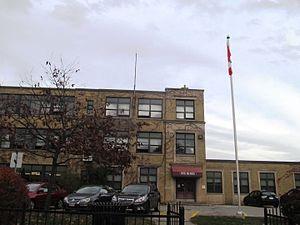
Neil McNeil, né le 23 novembre 1851 à Hillsborough en Nouvelle-Écosse et décédé le 25 mai 1934 à Toronto en Ontario, était un prélat catholique canadien. Il a été ordonné évêque en 1895. Il a été le vicaire apostolique de Ouest de Terre-Neuve à Terre-Neuve-et-Labrador de 1895 à 1910, l'archevêque de l'archidiocèse de Vancouver en Colombie-Britannique de 1910 à 1912 et l'archevêque de l'archidiocèse de Toronto en Ontario de 1912 jusqu'à sa mort en 1934.